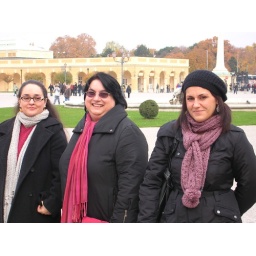
The women in black & pink